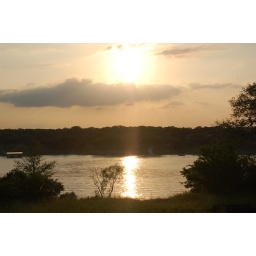
The sun going down against the lake and hill country.